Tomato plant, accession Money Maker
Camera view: horizontal (90 deg, fisheye); turntable rotation: 180 degrees
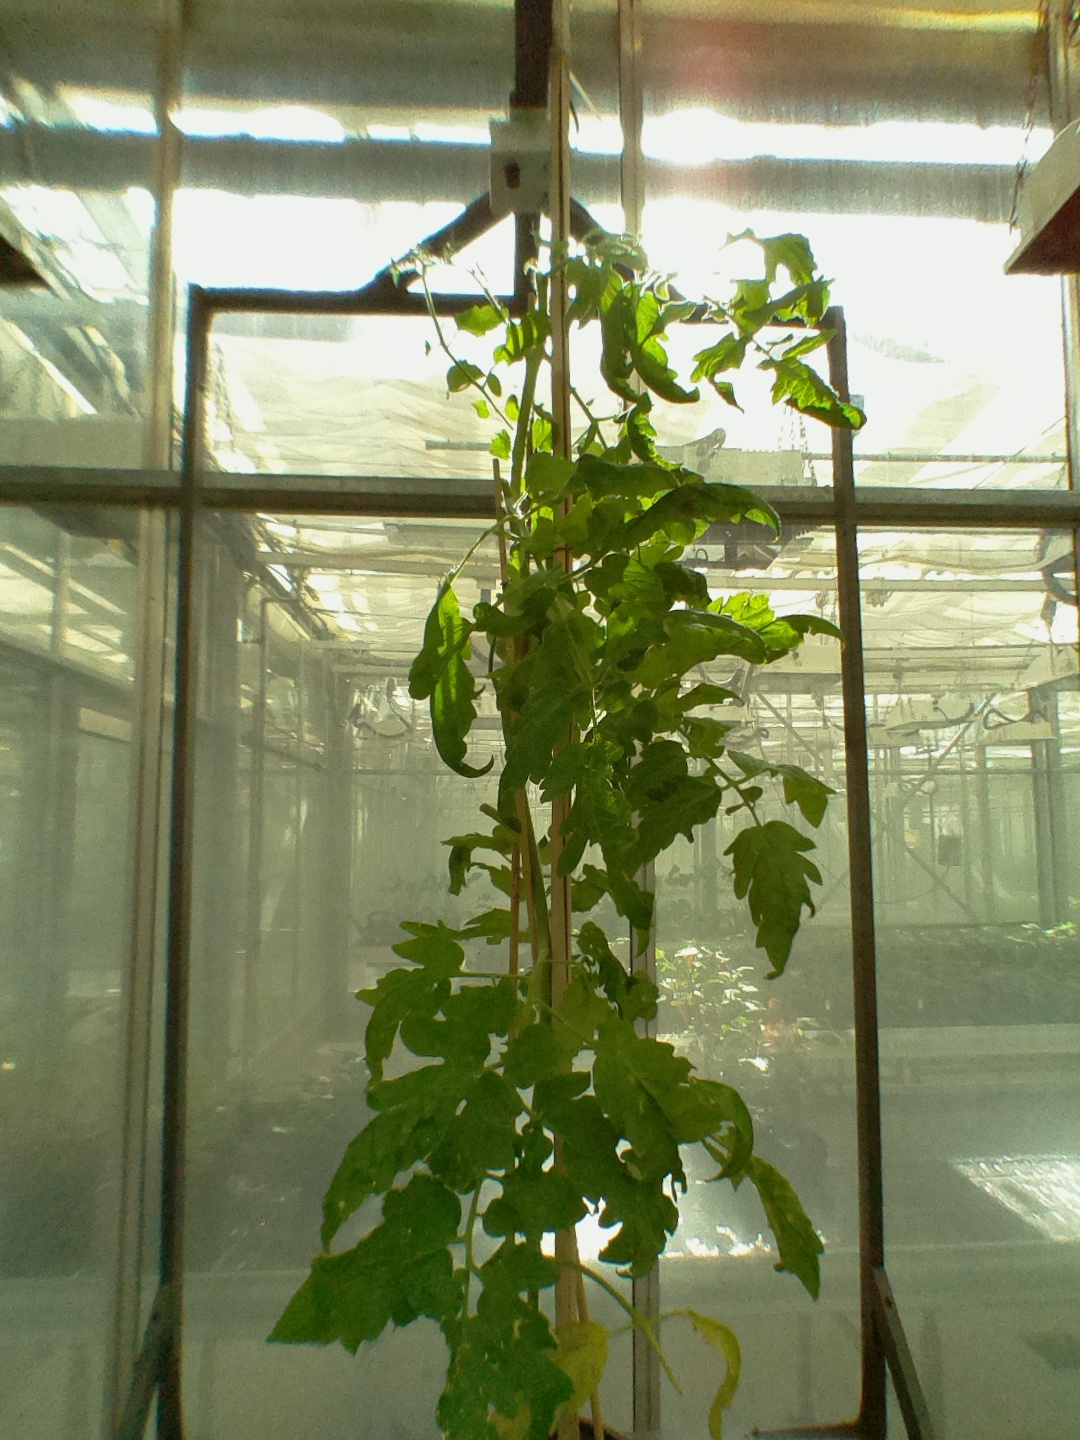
BBCH growth stage 77: 70%-80% of final fruit size